Greensburg Carnegie Public Library

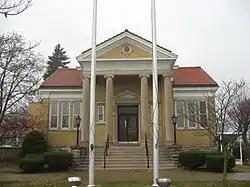
Greensburg Carnegie Public Library, November 2010

Greensburg Carnegie Public Library, also known as Greensburg City Hall, is a historic Carnegie library located at Greensburg, Decatur County, Indiana. It was built in 1904, and is a one-story, cruciform plan, tan brick building in the Classical Revival style. It is topped by a red terra cotta tiled gable roof and central drum and saucer dome. It features a projecting front portico supported by paired Ionic order columns. Its construction and furnishing was funded by a $15,000 grant provided by Andrew Carnegie.